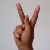
The image shows a hand gesture representing the letter 'K' in Indian Sign Language.